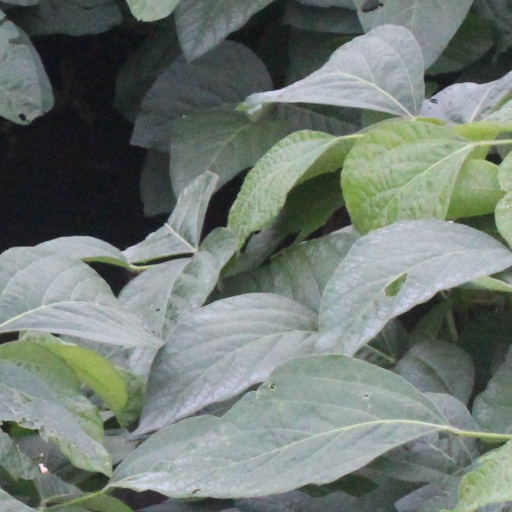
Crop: soybean